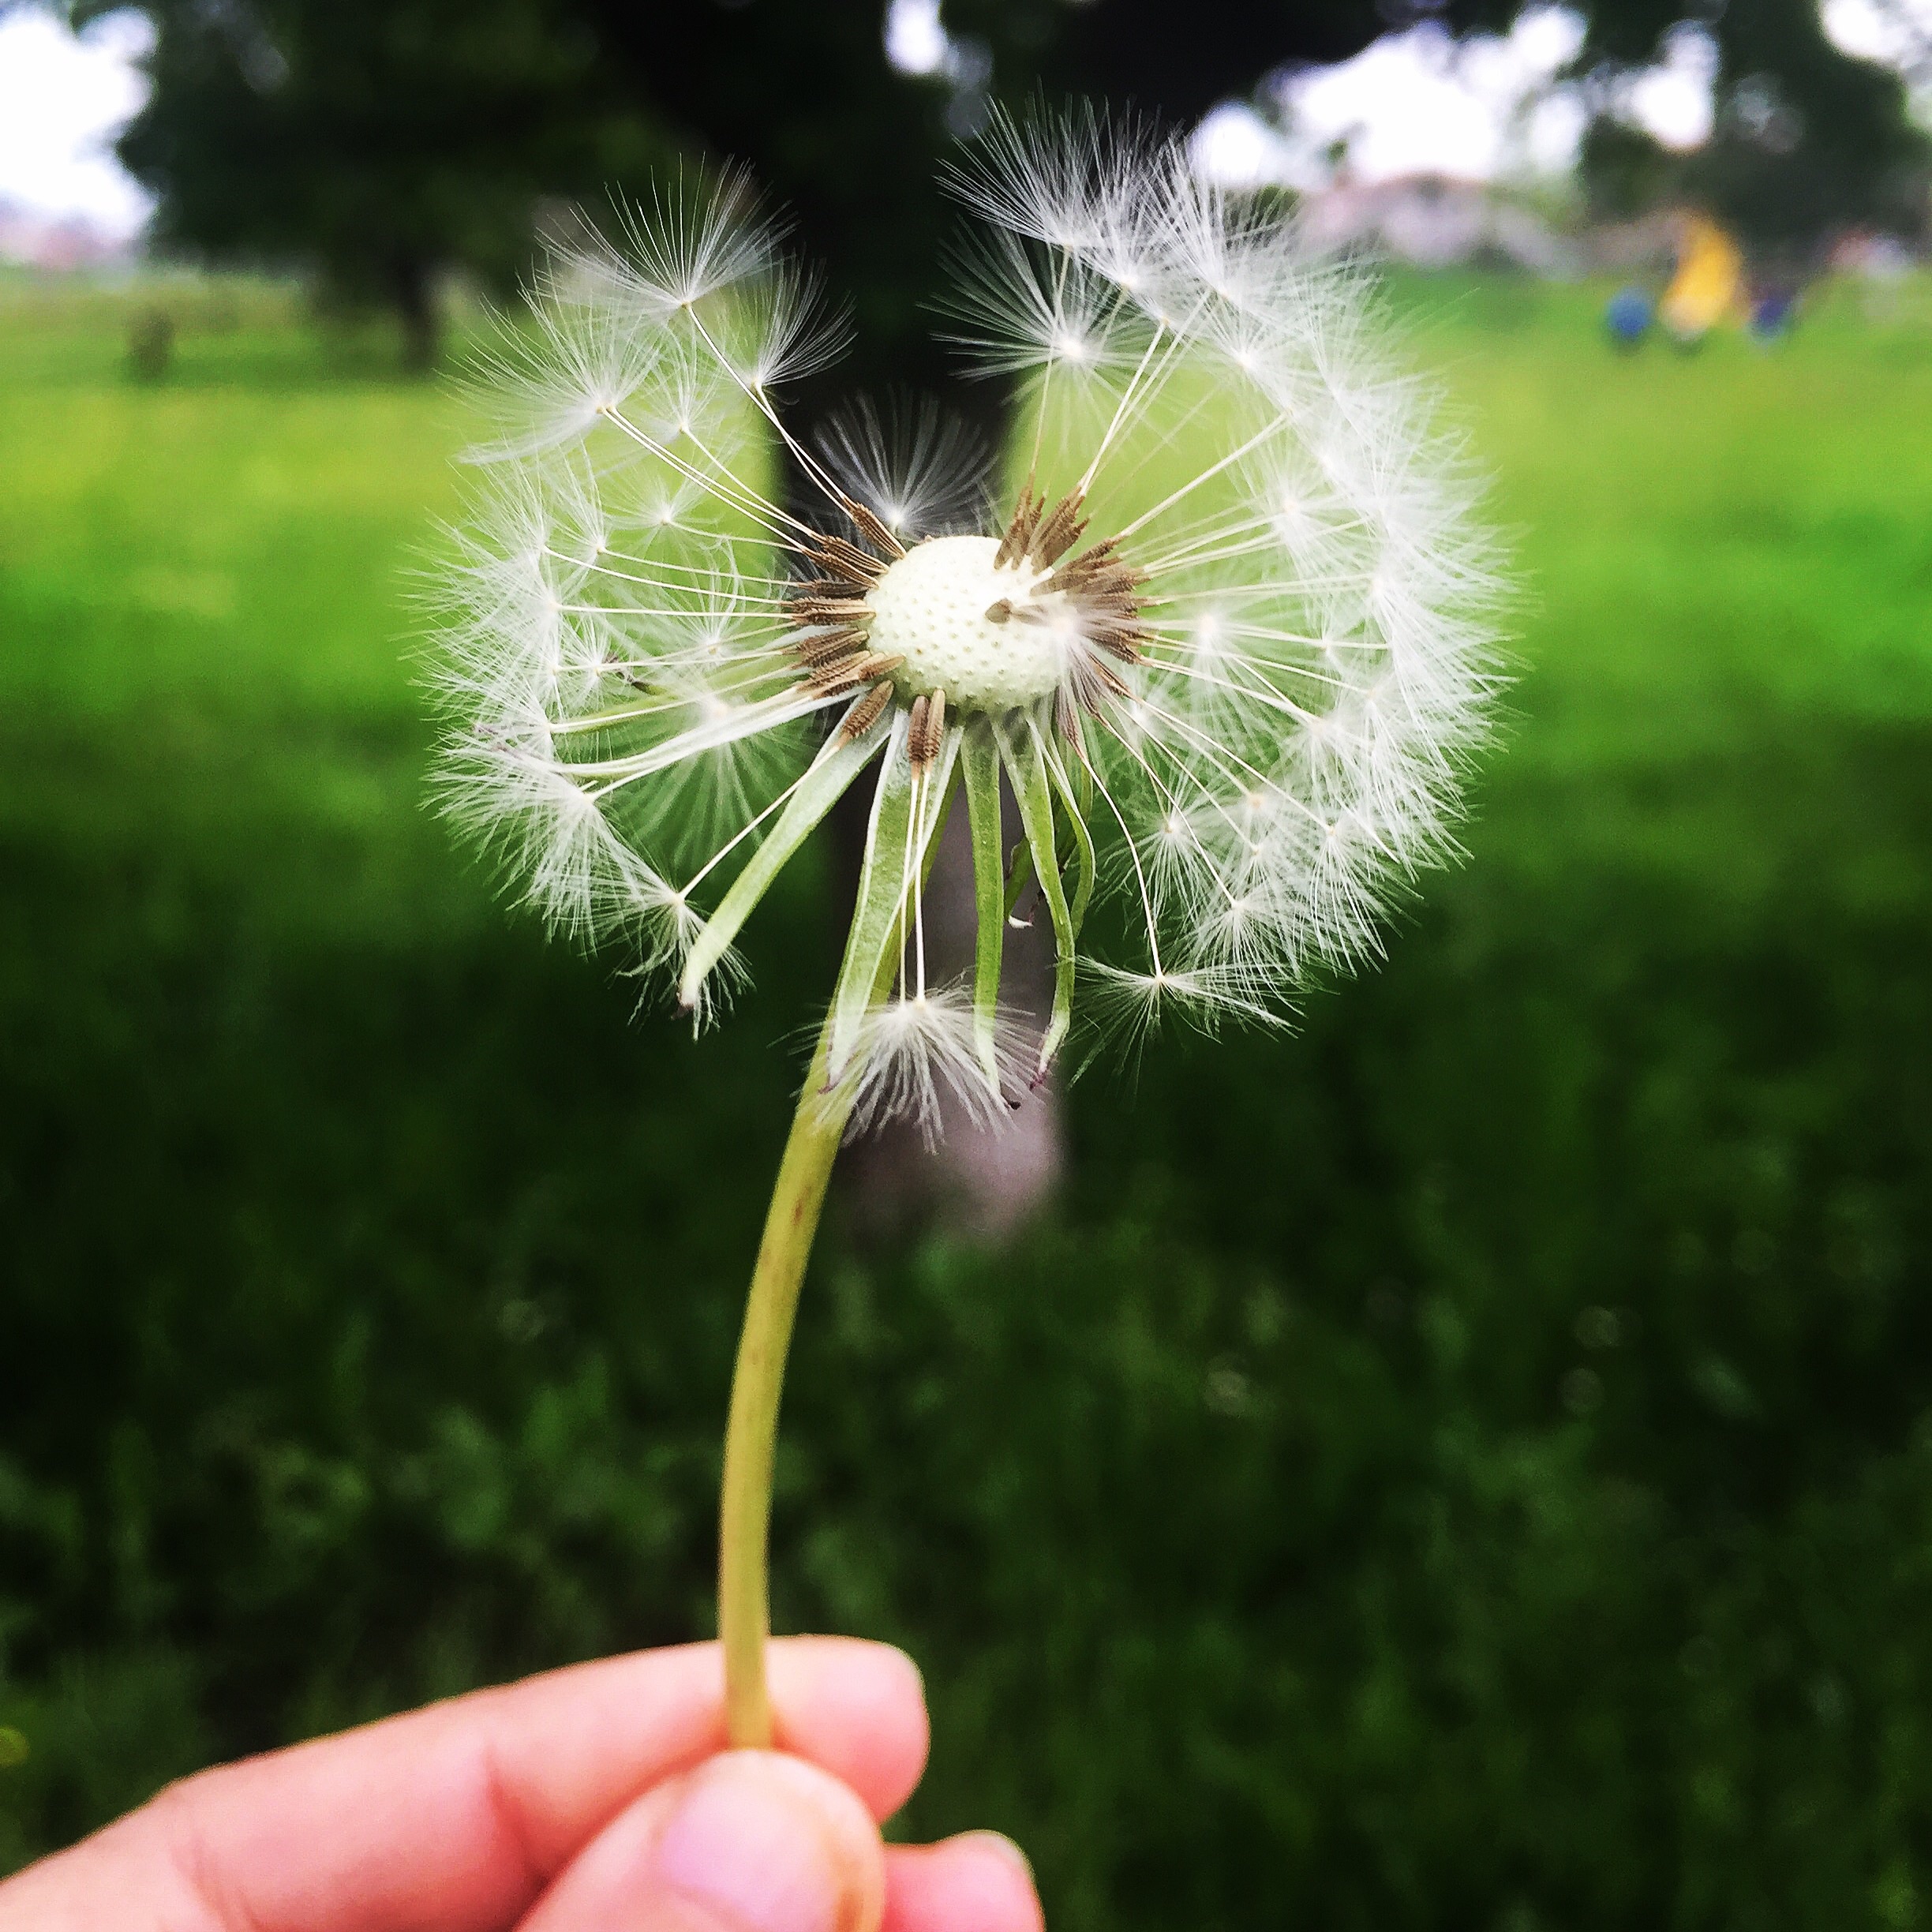
tree, nature, grass, branch, plant, meadow, dandelion, leaf, flower, spring, green, botany, flora, prato, macro photography, flowering plant, daisy family, plant stem, land plant, arecales